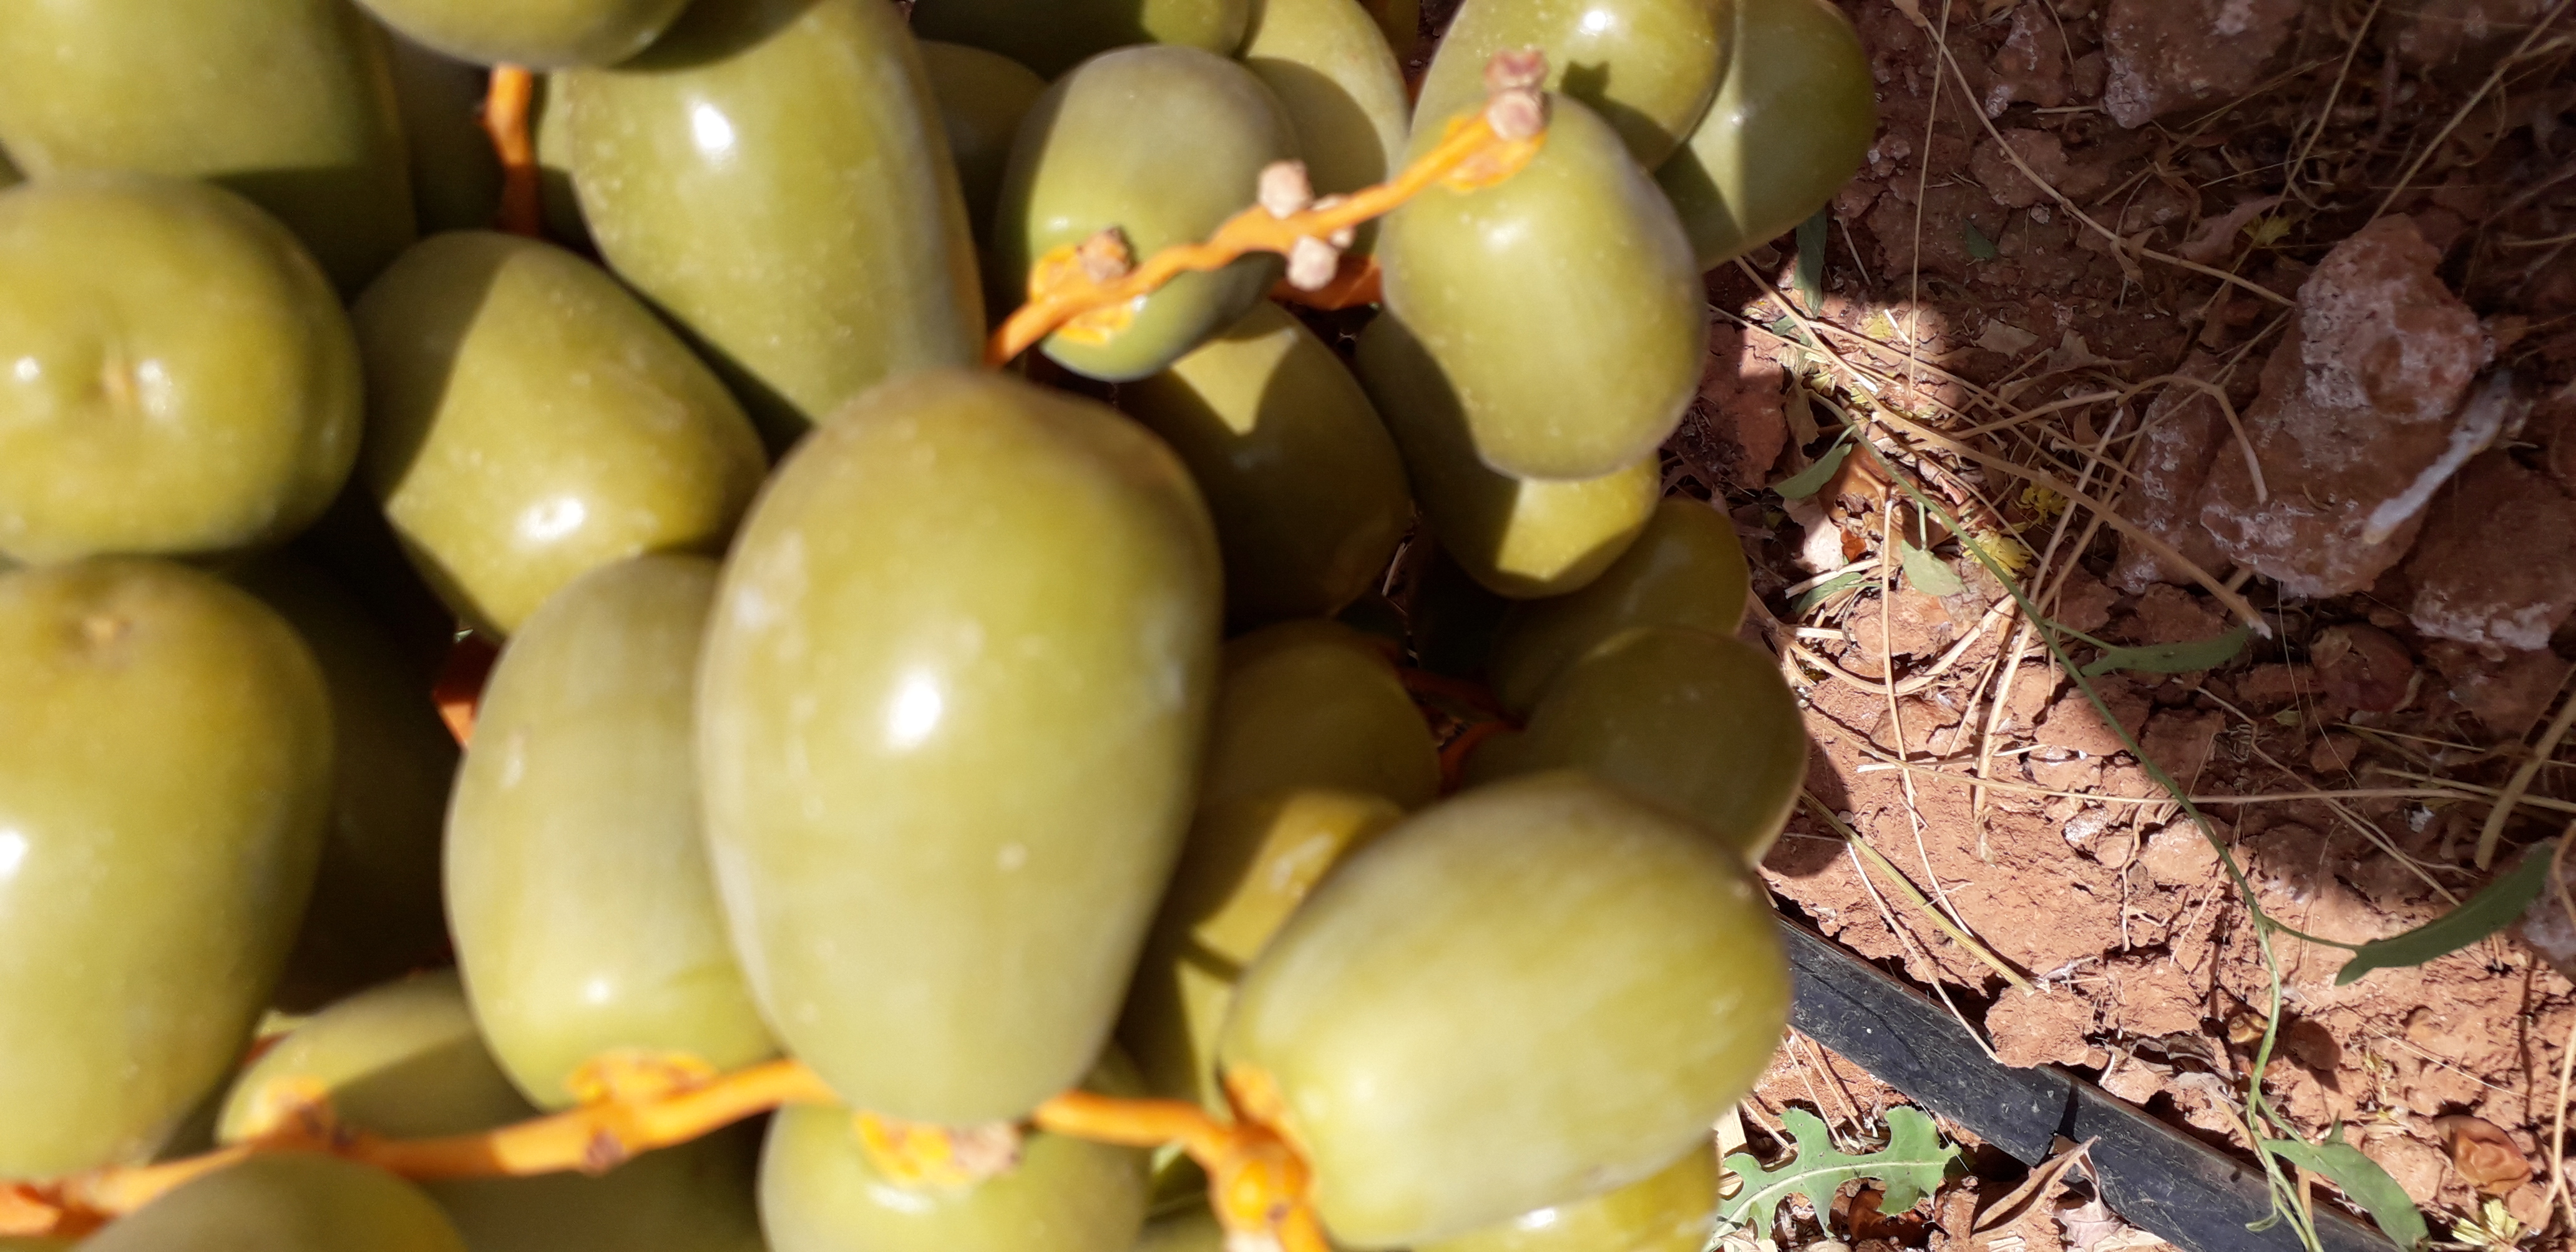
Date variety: Boufagous